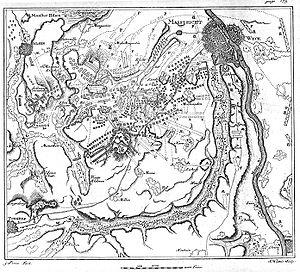
La bataille de Lauffeld ou de Lauffeldt se déroule le 2 juillet 1747, pendant l'invasion française des Pays-Bas autrichiens. Le maréchal de Saxe mène l'armée française contre les forces combinées des gardes écossais sous la bannière du duc de Cumberland, et des Provinces-Unies, combattant sous les ordres du prince d'Orange.